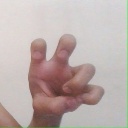
अक्षर: छ